Antonia Tryphaena

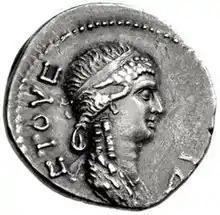
AR drachme (17 mm, 3.47 g) Diademed and draped bust of Tryphaina right; legend: ETOYC IΔ΄ (Year 14, c. 38-64) around.

Antonia Tryphaena also known as Tryphaena of Thrace or Tryphaena (Greek: Ἀντωνία Τρύφαινα or Τρυφαίνη, 10 BC – 55 AD) was a Pontian Princess and a Roman Client Queen of Thrace. She co-ruled with her son Rhoemetalces II.